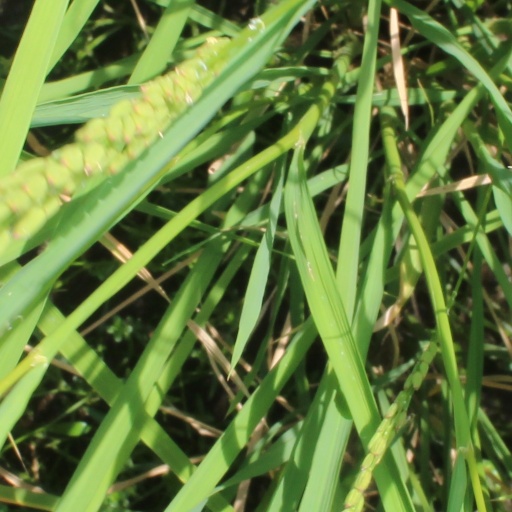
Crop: rice